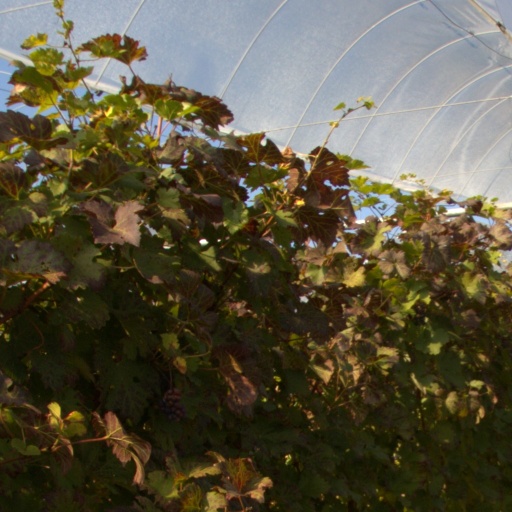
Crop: grape